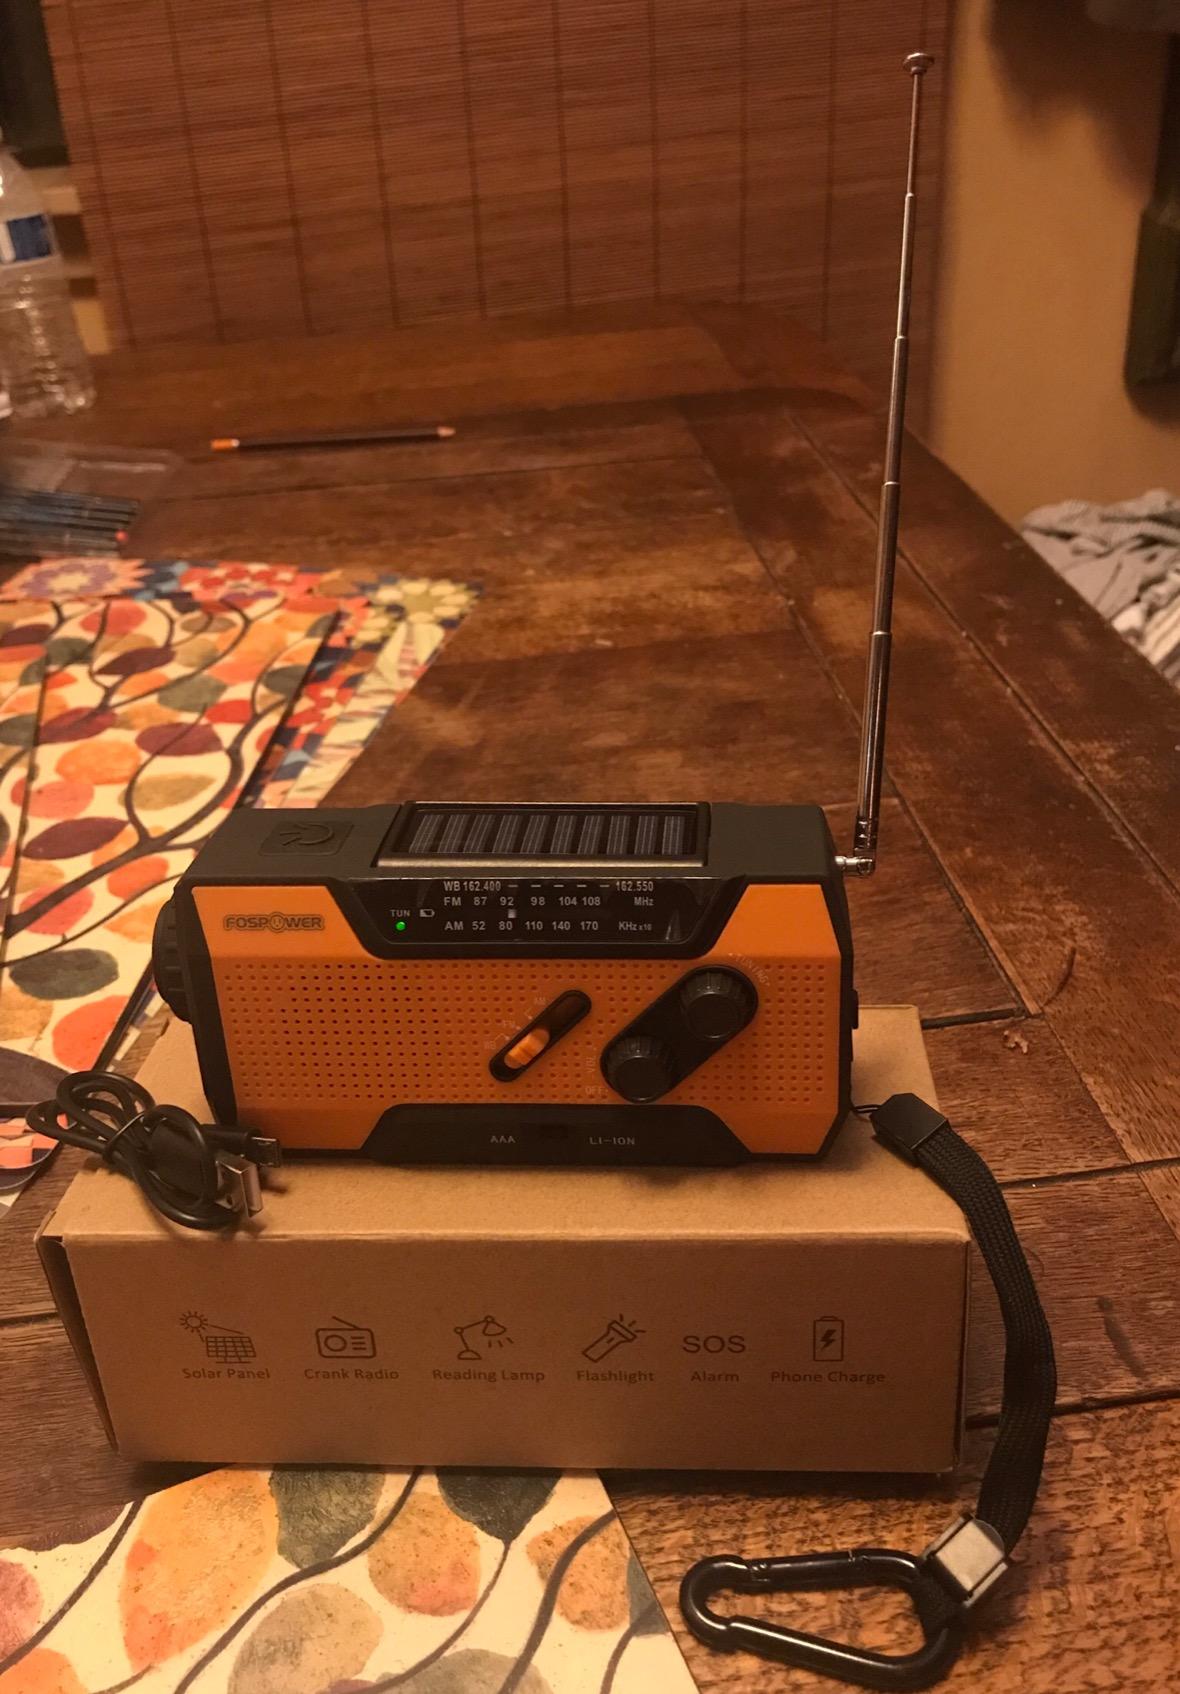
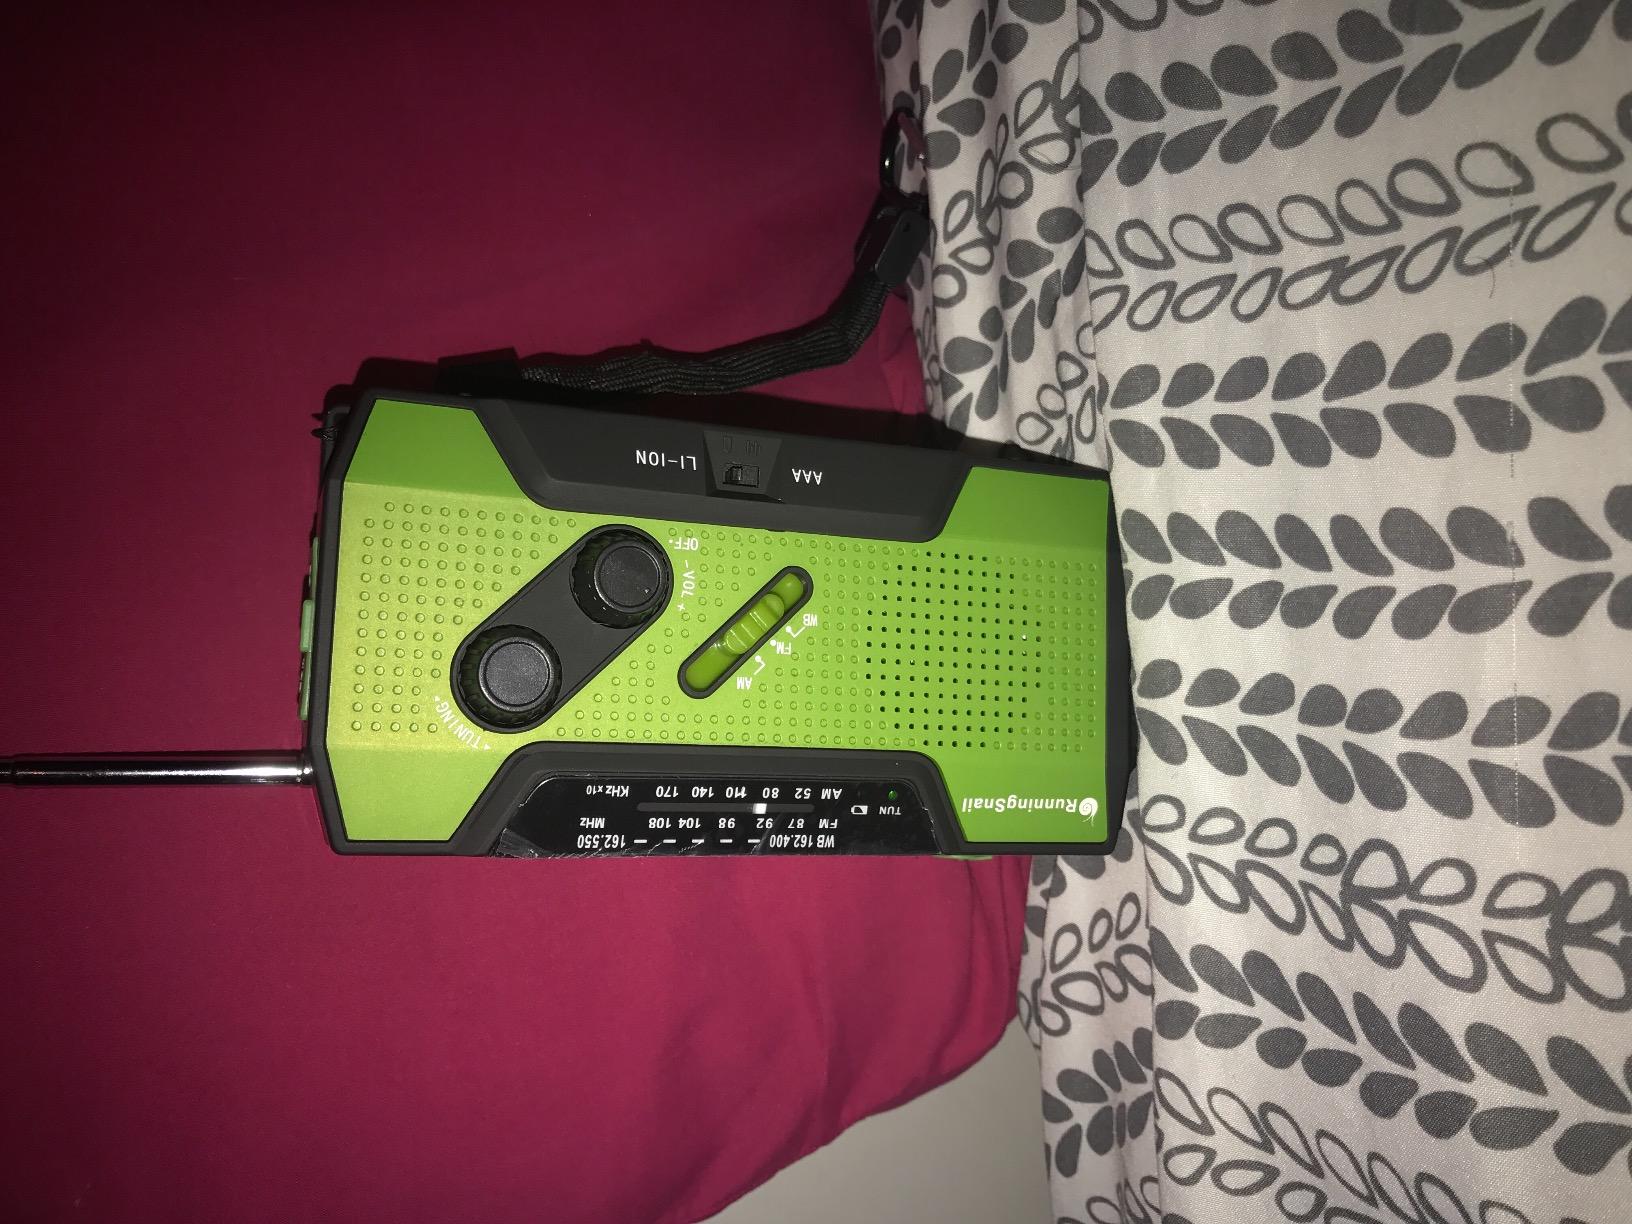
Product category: radio
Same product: no